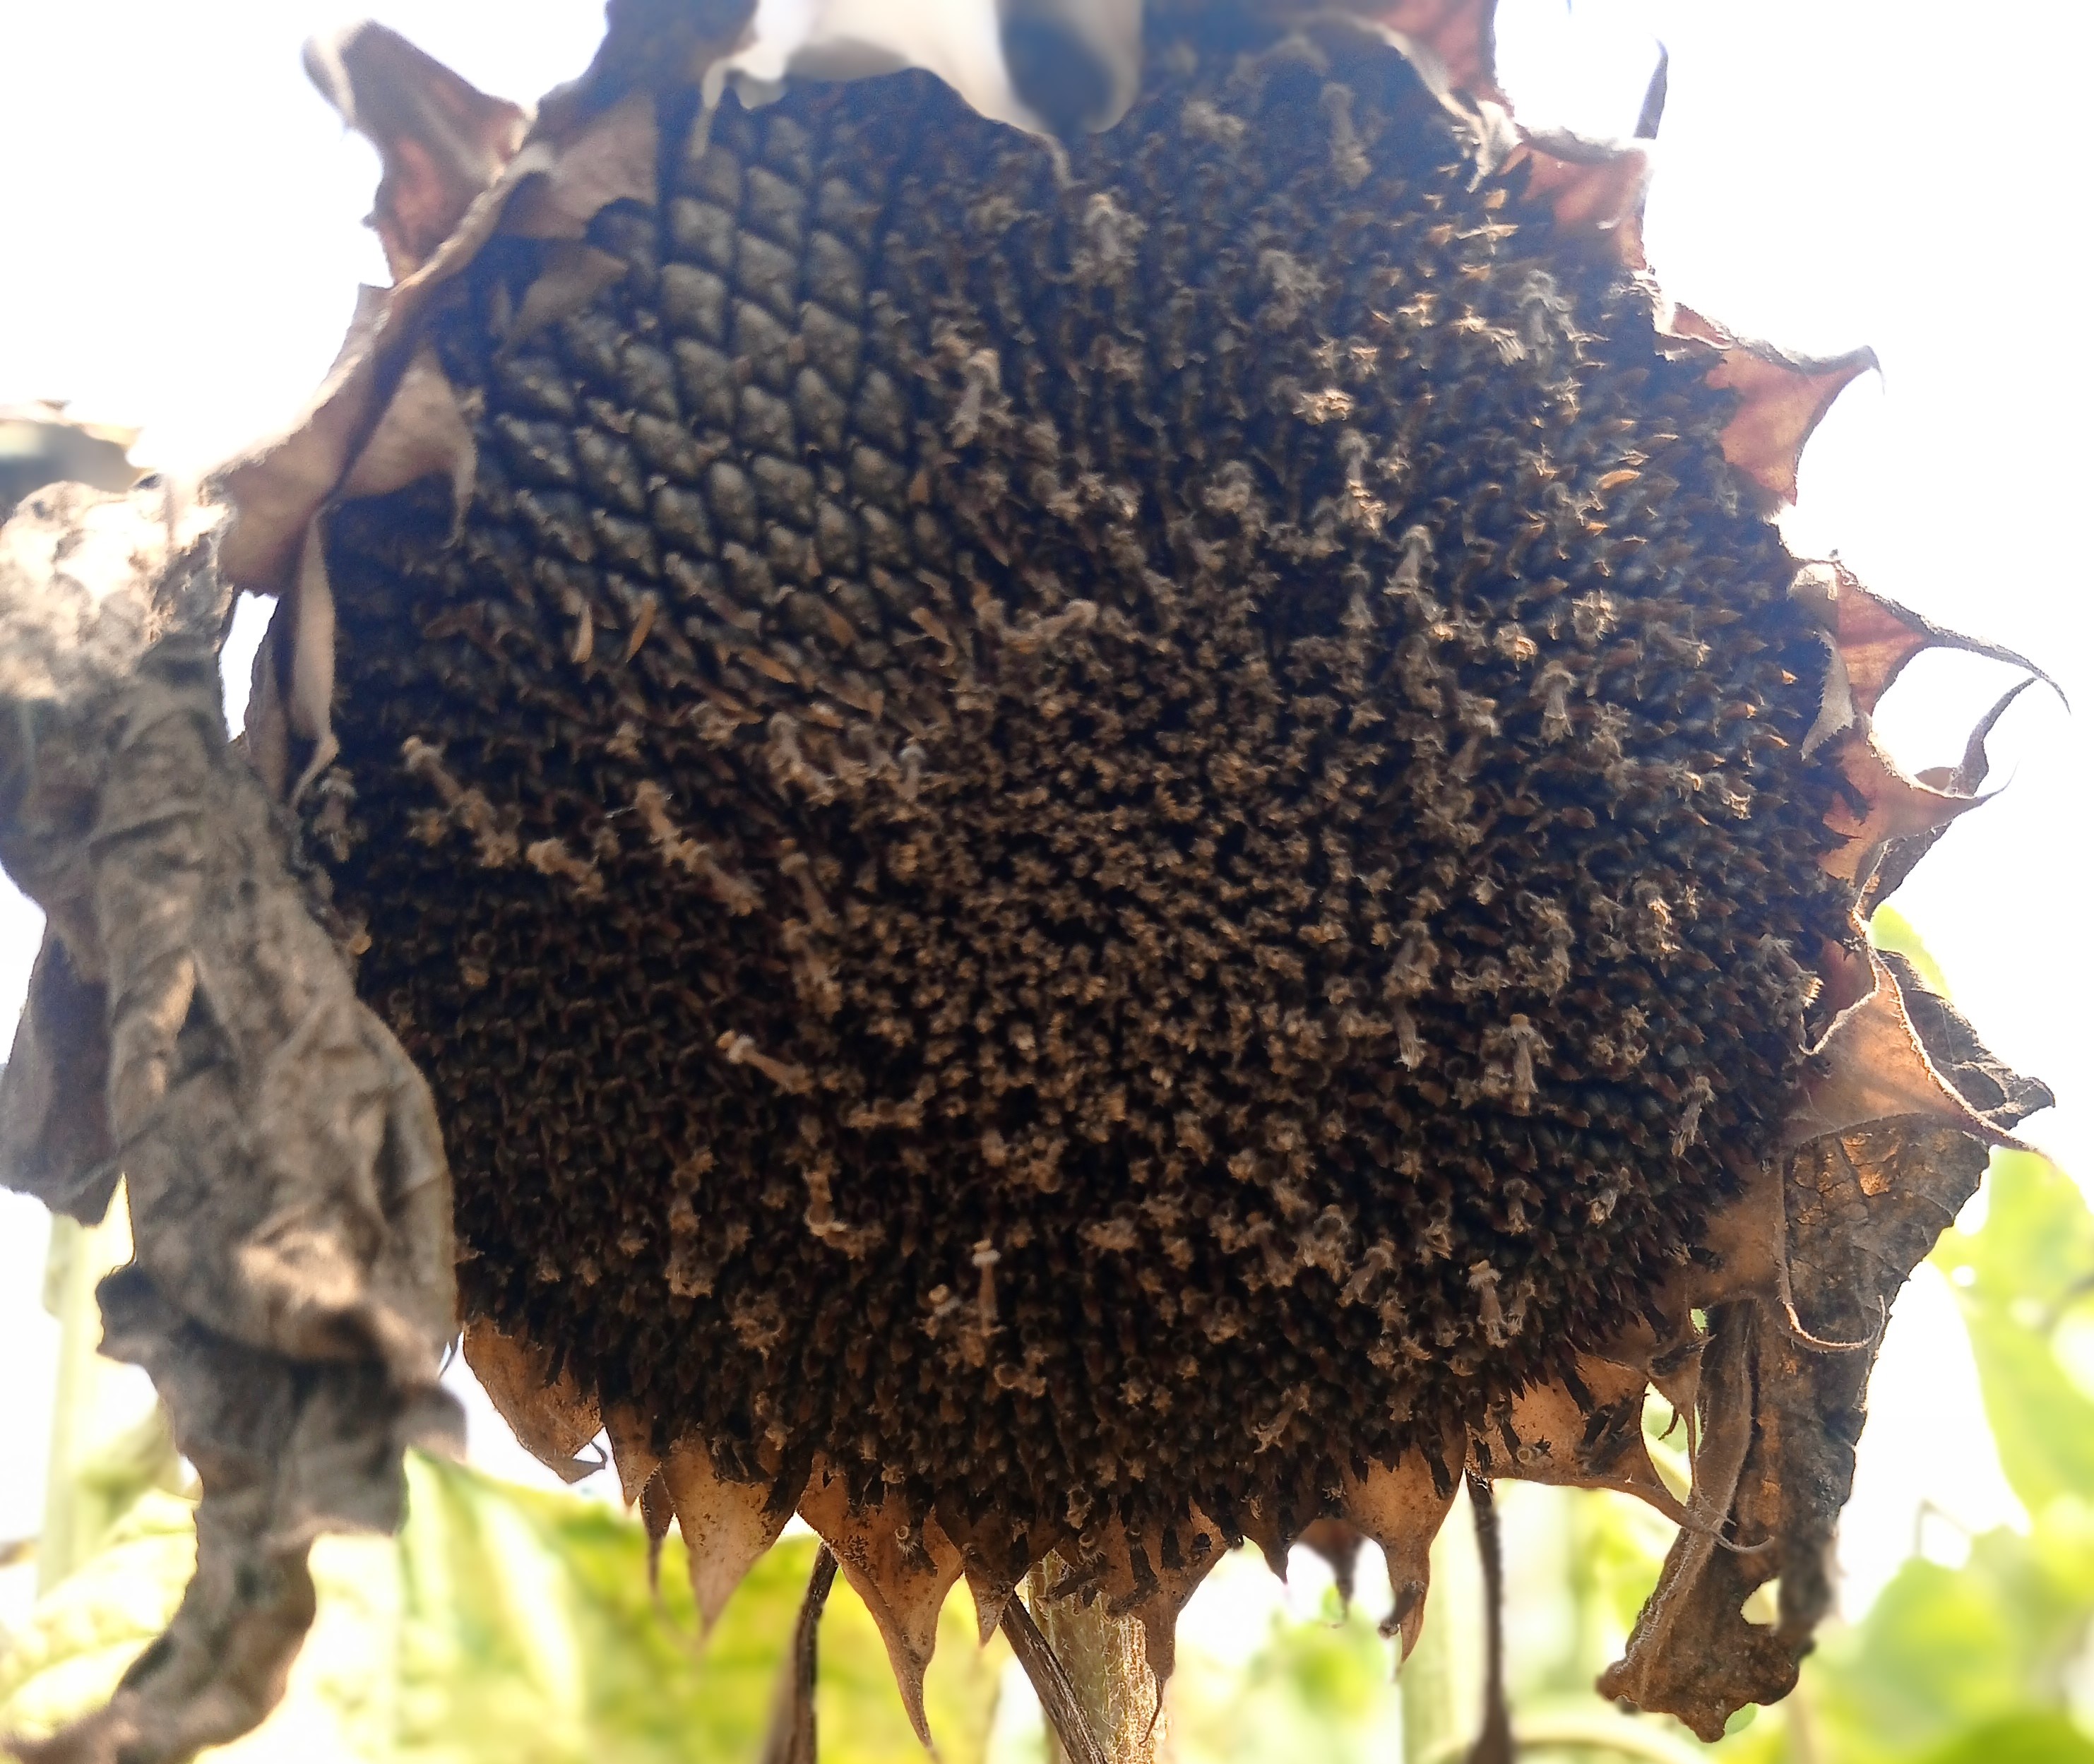
Label: Gray_mold